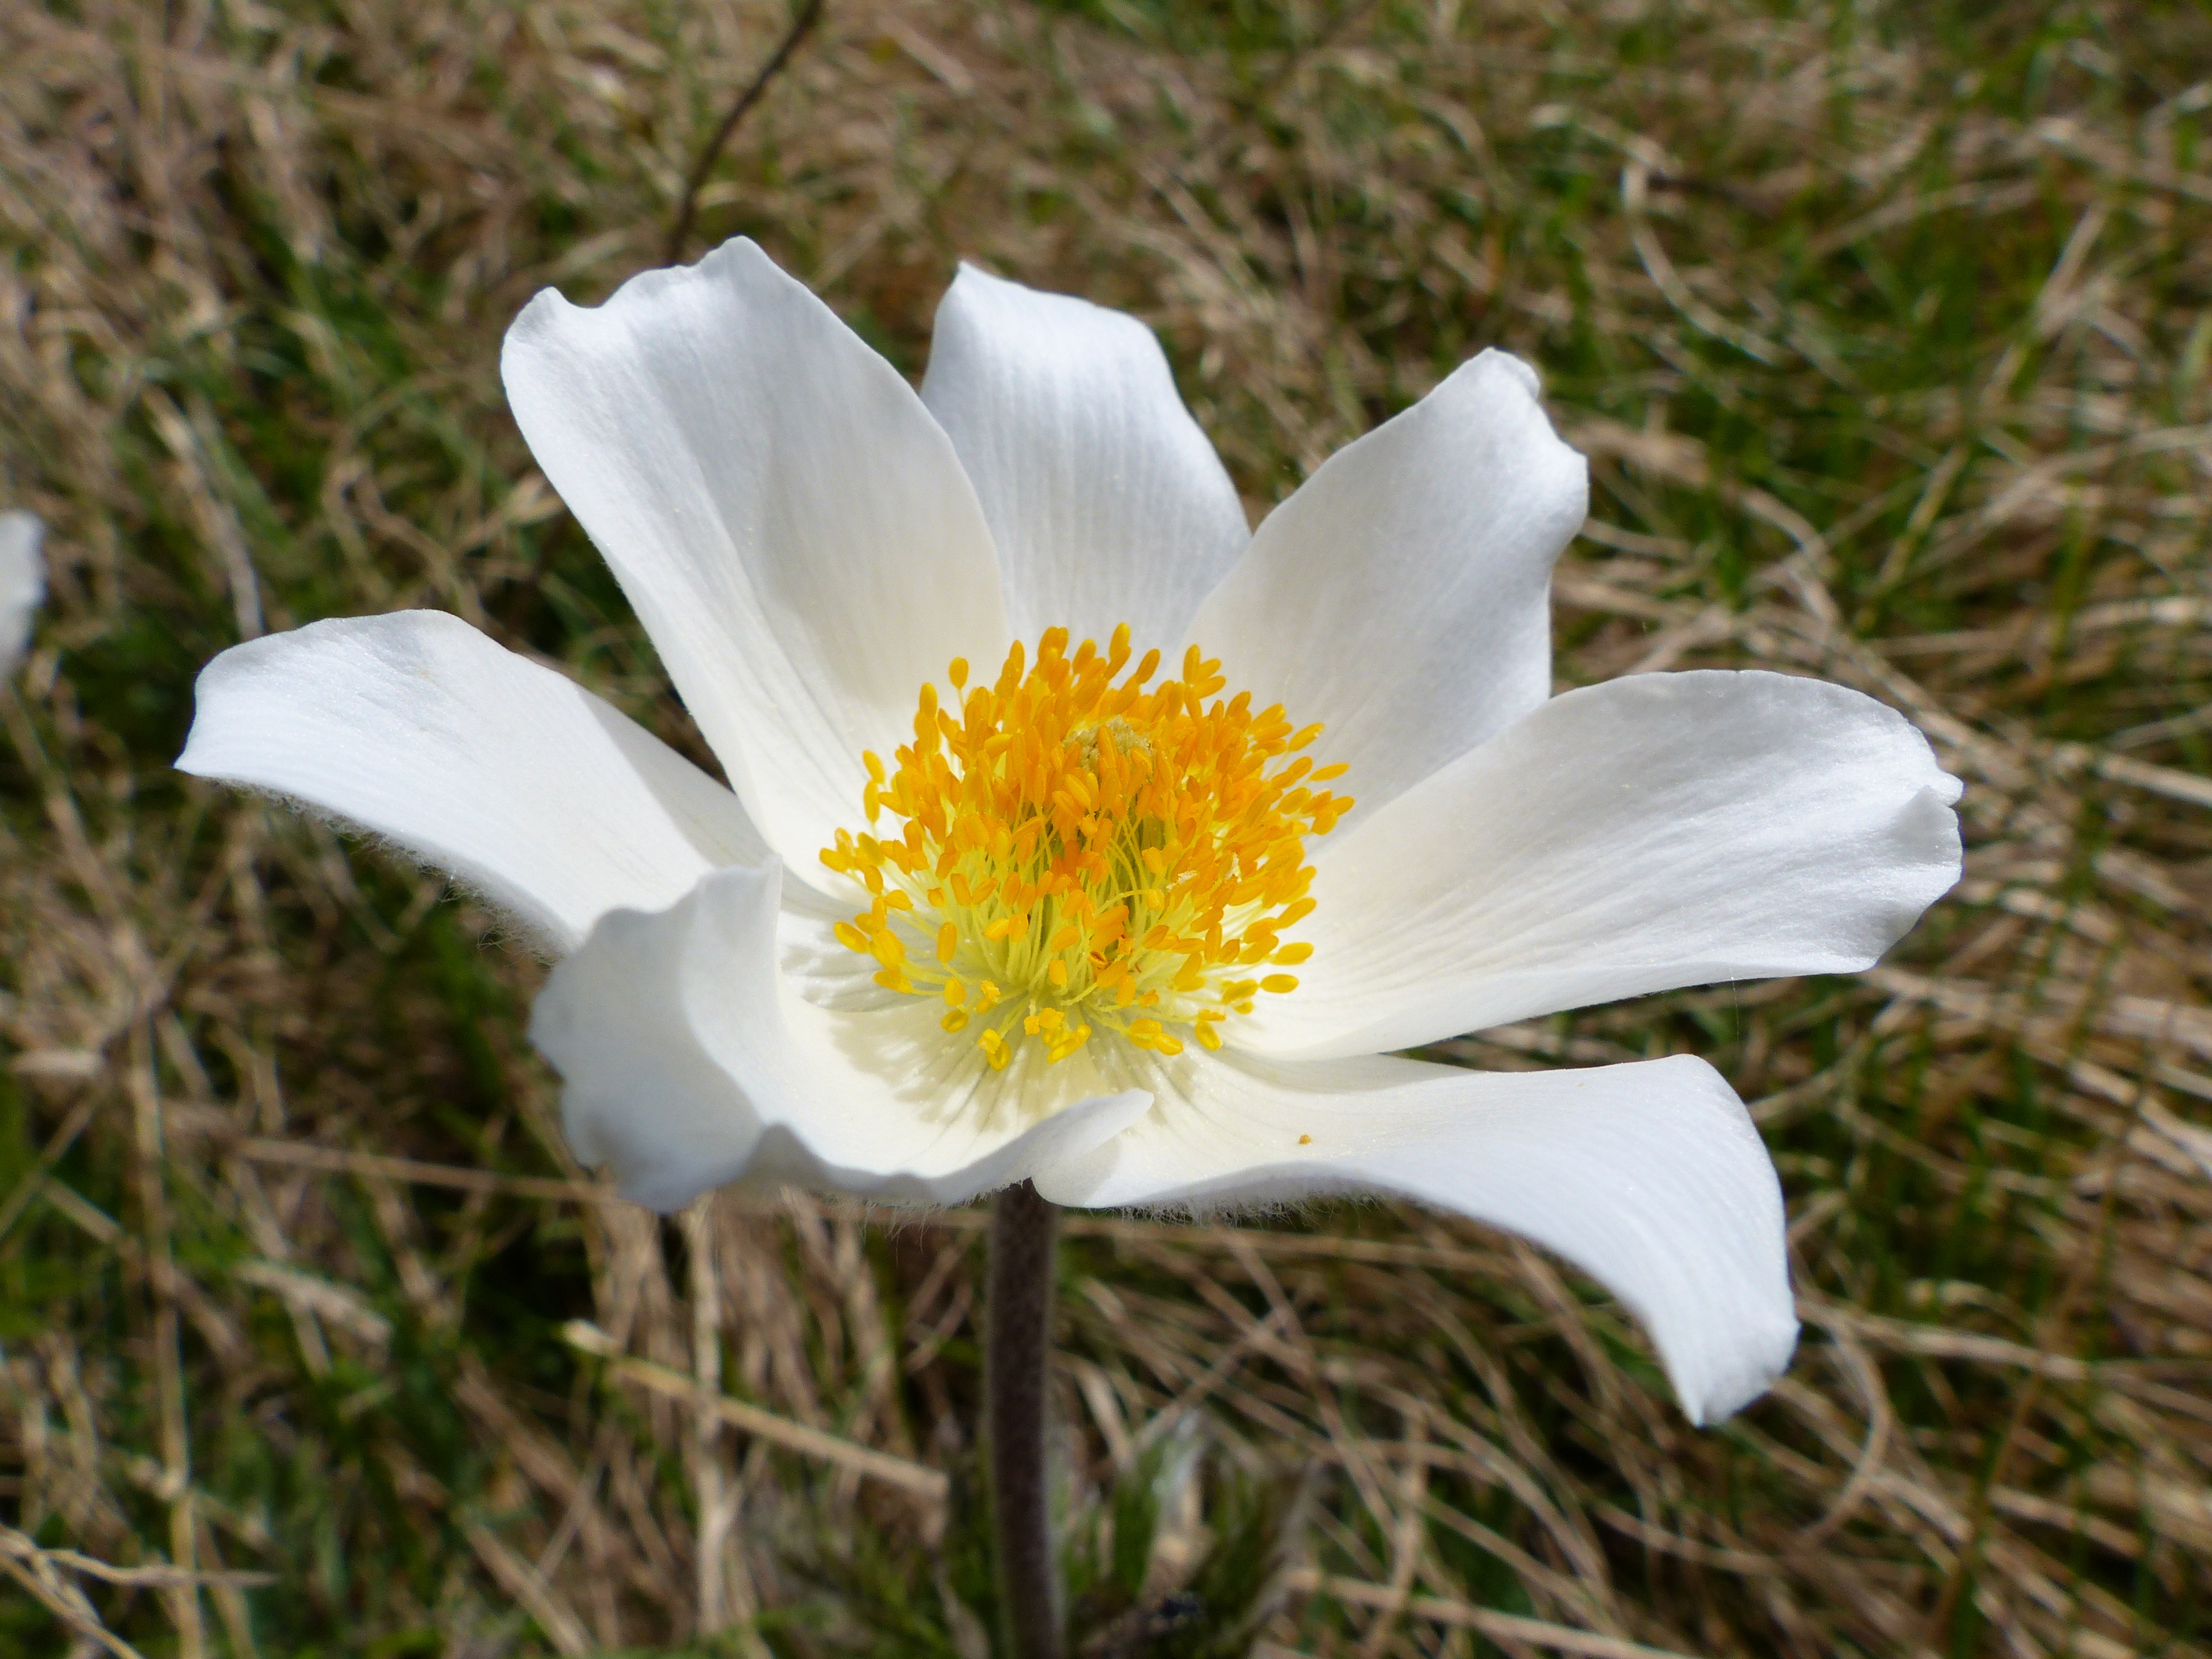
nature, blossom, mountain, plant, meadow, flower, petal, daisy, spring, macro, botany, flora, white flower, wildflower, close up, wild flowers, flowering, macro photography, blossomed, flowering plant, oxeye daisy, land plant, calochortus